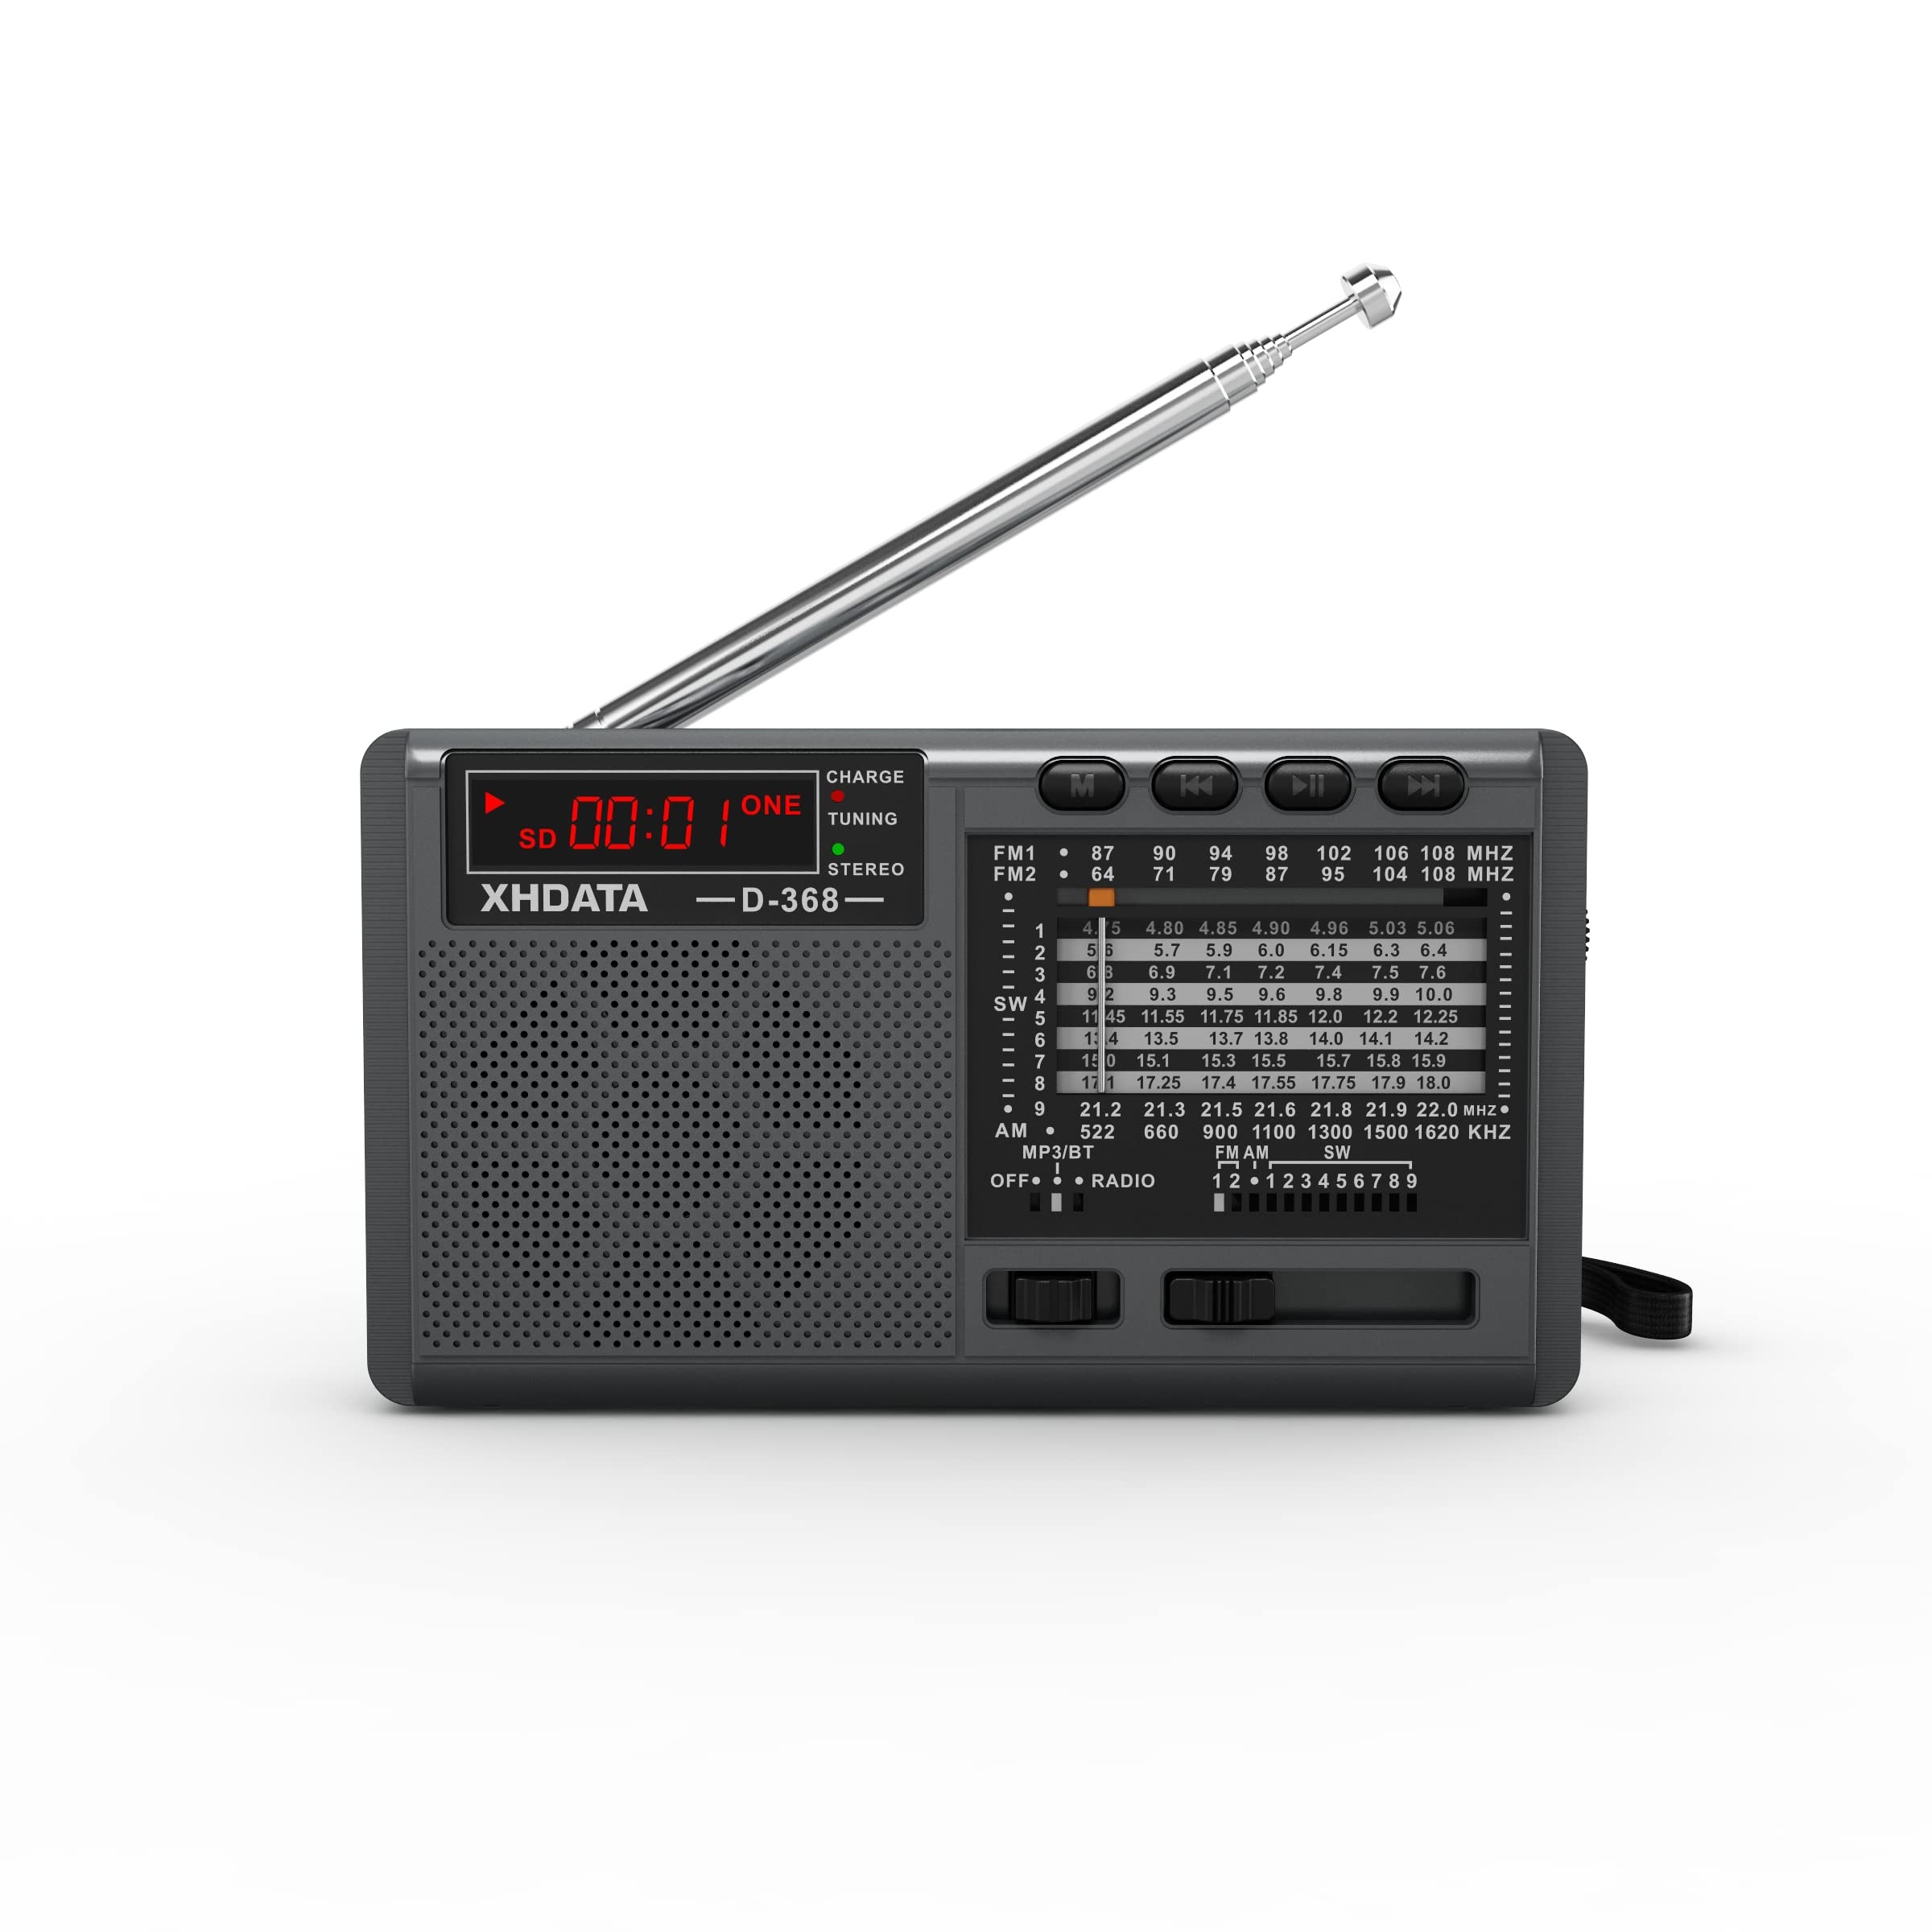
XHDATA D368 Portable Shortwave Radio FM AM SW 12 Band DSP Stereo Radio MP3 Player Wireless BT Speaker with High Sensitivity Reception Support Micro SD Card and USB Good for Parents (with 16G SD Card) D-368-With 16G SD Card
XHDATA D368 Portable Shortwave Radio FM AM SW 12 Band DSP Stereo Radio MP3 Player Wireless BT Speaker with High Sensitivity Reception Support Micro SD Card and USB Good for Parents (with 16G SD Card) 【Portable Radio】5 x 3 x 1.2in. Small size and light weight, easy to operate with Best Reception. It can fit in the pocket and carry everywhere for entertainment or study. It has a portable handle for carrying! A good gift for family! Product Features AM FM SW RadioPortable small size and light weight (H*W*L: 2.8*4.8*1.1in), it is easy to carry everywhere. XHDATA D368 Radio is the Right choice when you are doing indoor and outdoor activities, such as walking, camping, hiking, etc. With this portable radio, you can enjoy your wonderful time. High Sensitivity ReceptionD-368 portable FM/AM/SW 12-band radio with 360 rotating pole antenna for high sensitivity reception. It has a 21.6in length rod antenna for high sensitivity reception and wide range support. Radio Frequency: FM:87-108MHZ, AM:522-1620KHZ, SW:4.75-22.0MHZ. Good Sound QualityThe D368 AM FM Shortwave radio is equipped with high quality built-in speaker, you can listen to the radio station with beautiful sound quality. In a crowd, if you don't want to disturb others, you can plug in the 3.5mm headphone jack and enjoy your music time alone. Multi-functional Speakers The portable radio can not only receive AM FM SW bands, but also use as portable wireless Bluetooth speaker and MP3 Player with a louder volume. The lithium battery lasts a long battery time and can provide a full day of awesome sound. You can also listen to music stored on USB and SD cards, so you can listen to your favorite music anytime and anywhere. Package Includes1 x XHDATA D-368 Radio, 1 x USB Charging Cable, 1 x English Manual, 1 x Rechargeable Battery, 1 x Lanyard (handle for carrying). The radio has a one-year warranty. If you have any questions, contact us without hesitation.
Brand: RADIWOW
Category: Electronics > Audio > Audio Players & Recorders > Radios > Shortwave Radios